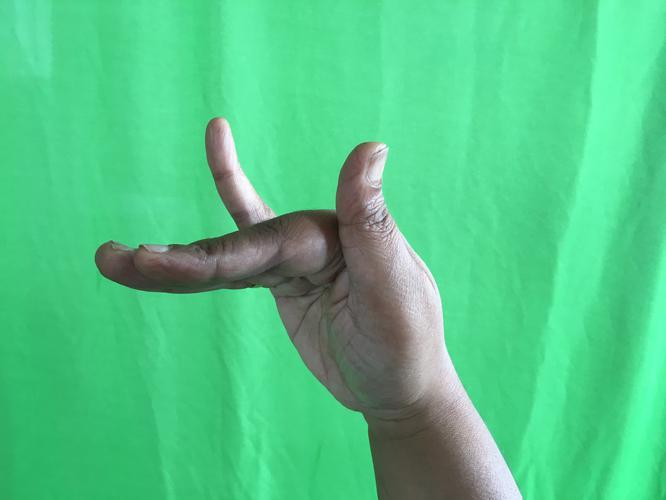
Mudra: Mrigasirsha
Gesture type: single_hand